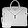
Label: Bag